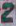
Number: 2